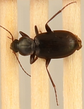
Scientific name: Calathus advena
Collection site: Rocky Mountains NEON (RMNP), plot RMNP_012